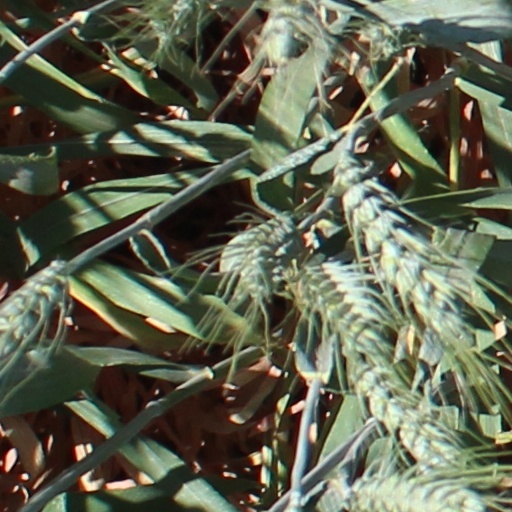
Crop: wheat